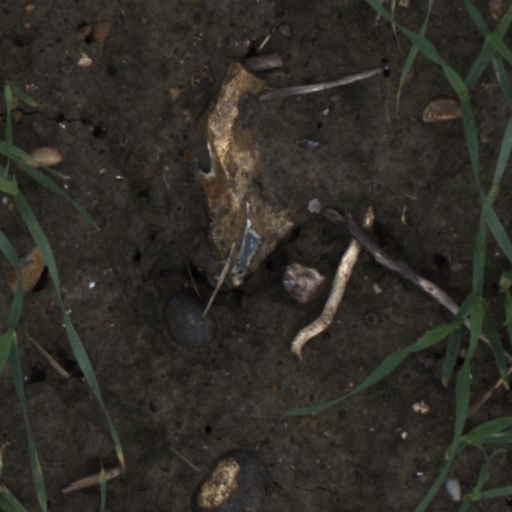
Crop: wheat